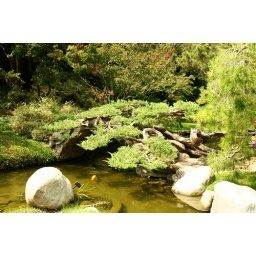
a tree grew over the small bridge